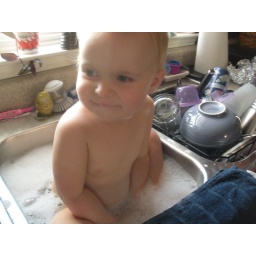
baby in the kitchen sink